Nino Live

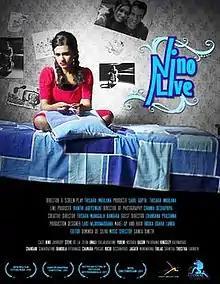
official poster

Nino Live is a 2011 Sri Lankan Sinhala comedy romance film directed by Thisara Imbulana and produced by Sahil Gupta. It stars Nino Jayakodi and Yureni Noshika in lead roles along with Dasun Pathirana and Umali Thilakarathne. Music composed by Sanka Dineth.